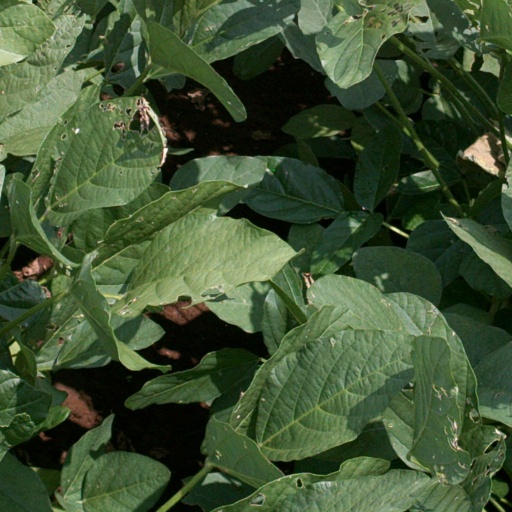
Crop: soybean